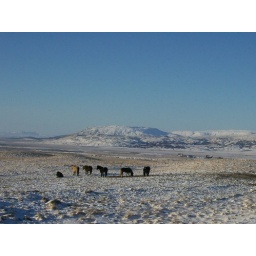
Icelandic horses by the road